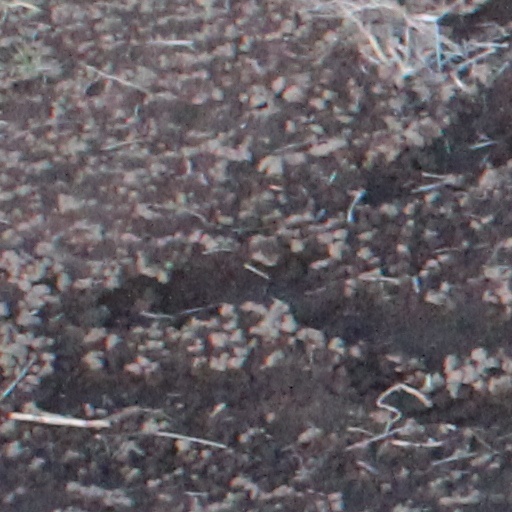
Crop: wheat